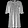
Label: Dress